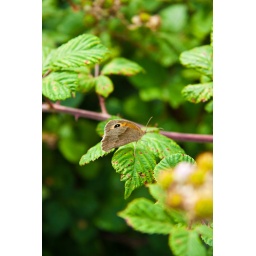
butterfly in the forest 2